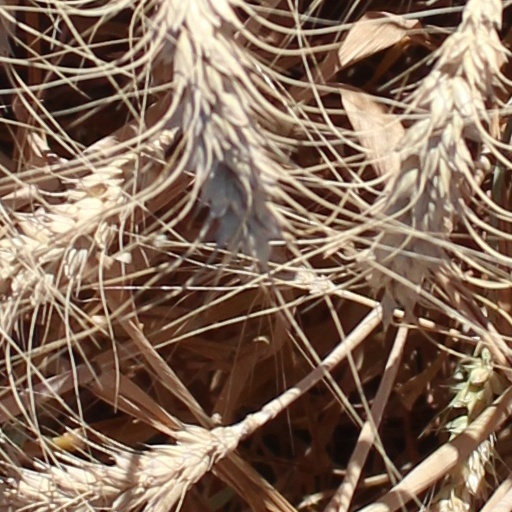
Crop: wheat